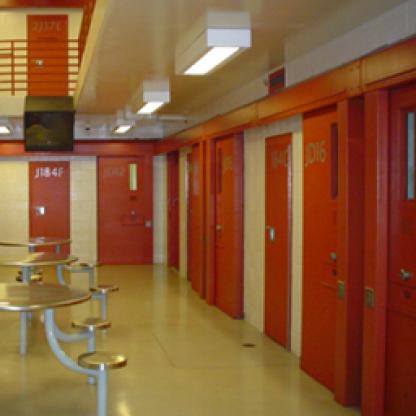
Scene: Indoor